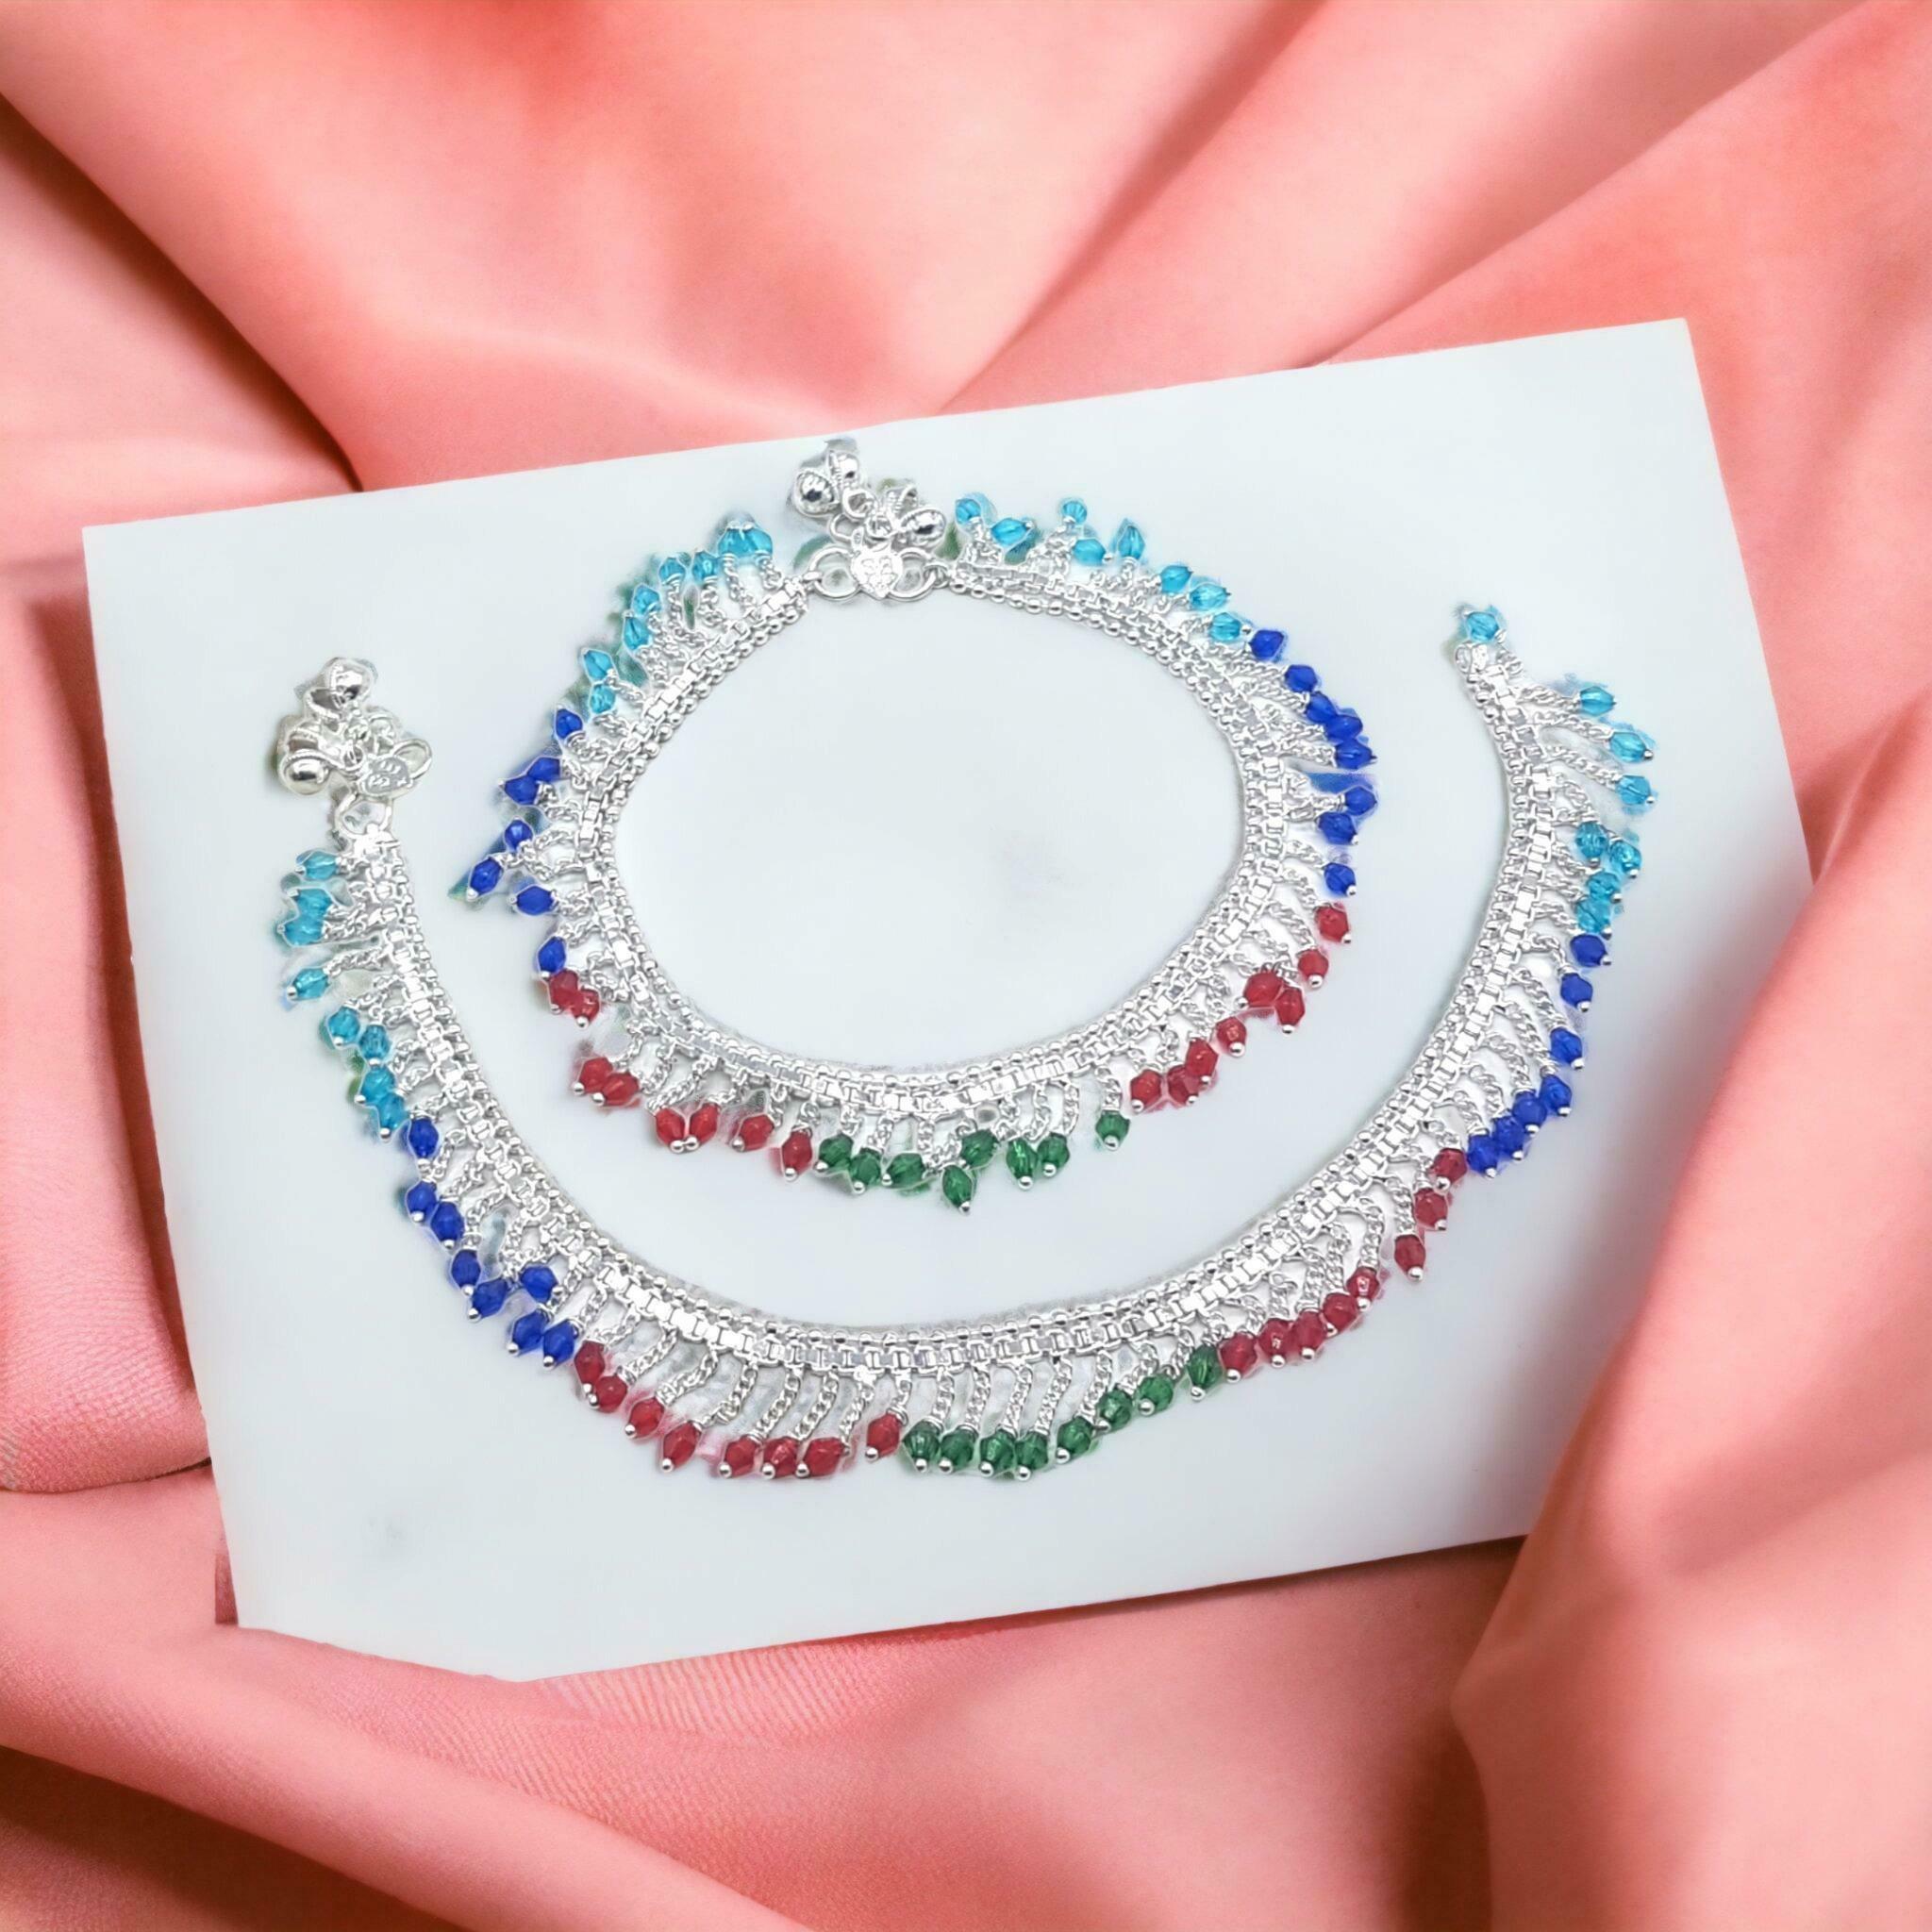
BR Ornaments Shimmering Glittering Women Anklets & Toe Rings Alloy Anklet (Pack of 2)
Type: Anklet
Brand: BR Ornaments
Price: Rs. 339
BR Ornaments Shimmering Glittering Women Anklets & Toe Rings Alloy Anklet (Pack of 2)